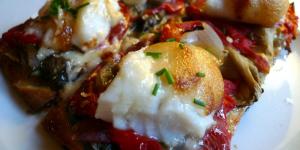
montaditos de bacalao al ajo tostado